Textile industry in Bangladesh

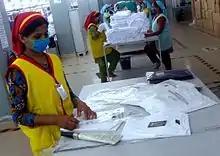
T-shirt quality checking in a ready made garment factory of Bangladesh

RMGs are the finished textile product from clothing factories and the Bangladeshi RMG Sector is one of the fastest growing sectors in the Bangladeshi economy, with a growth rate of 55% from 2002 to 2012. Exports of textiles, clothing, and ready-made garments (RMG) accounted for 77% of Bangladesh's total merchandise exports in 2002.